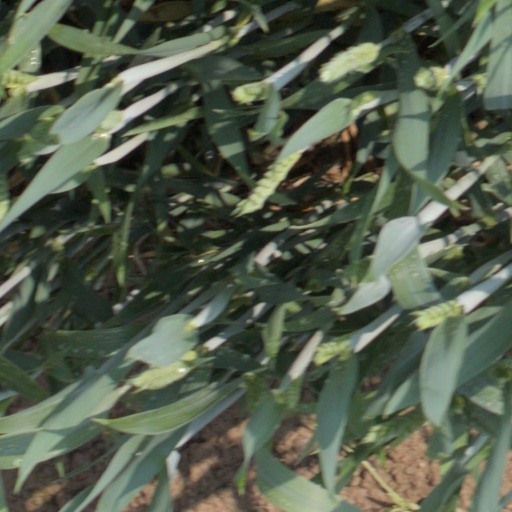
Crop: wheat